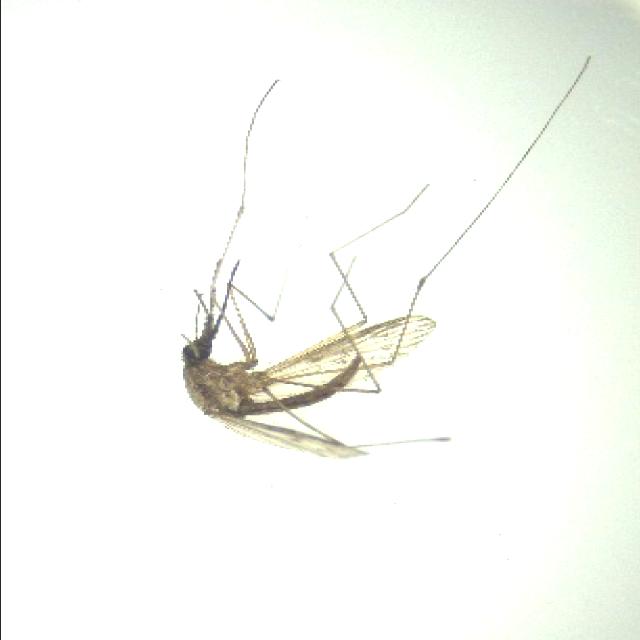
Species: anopheles_sinensis